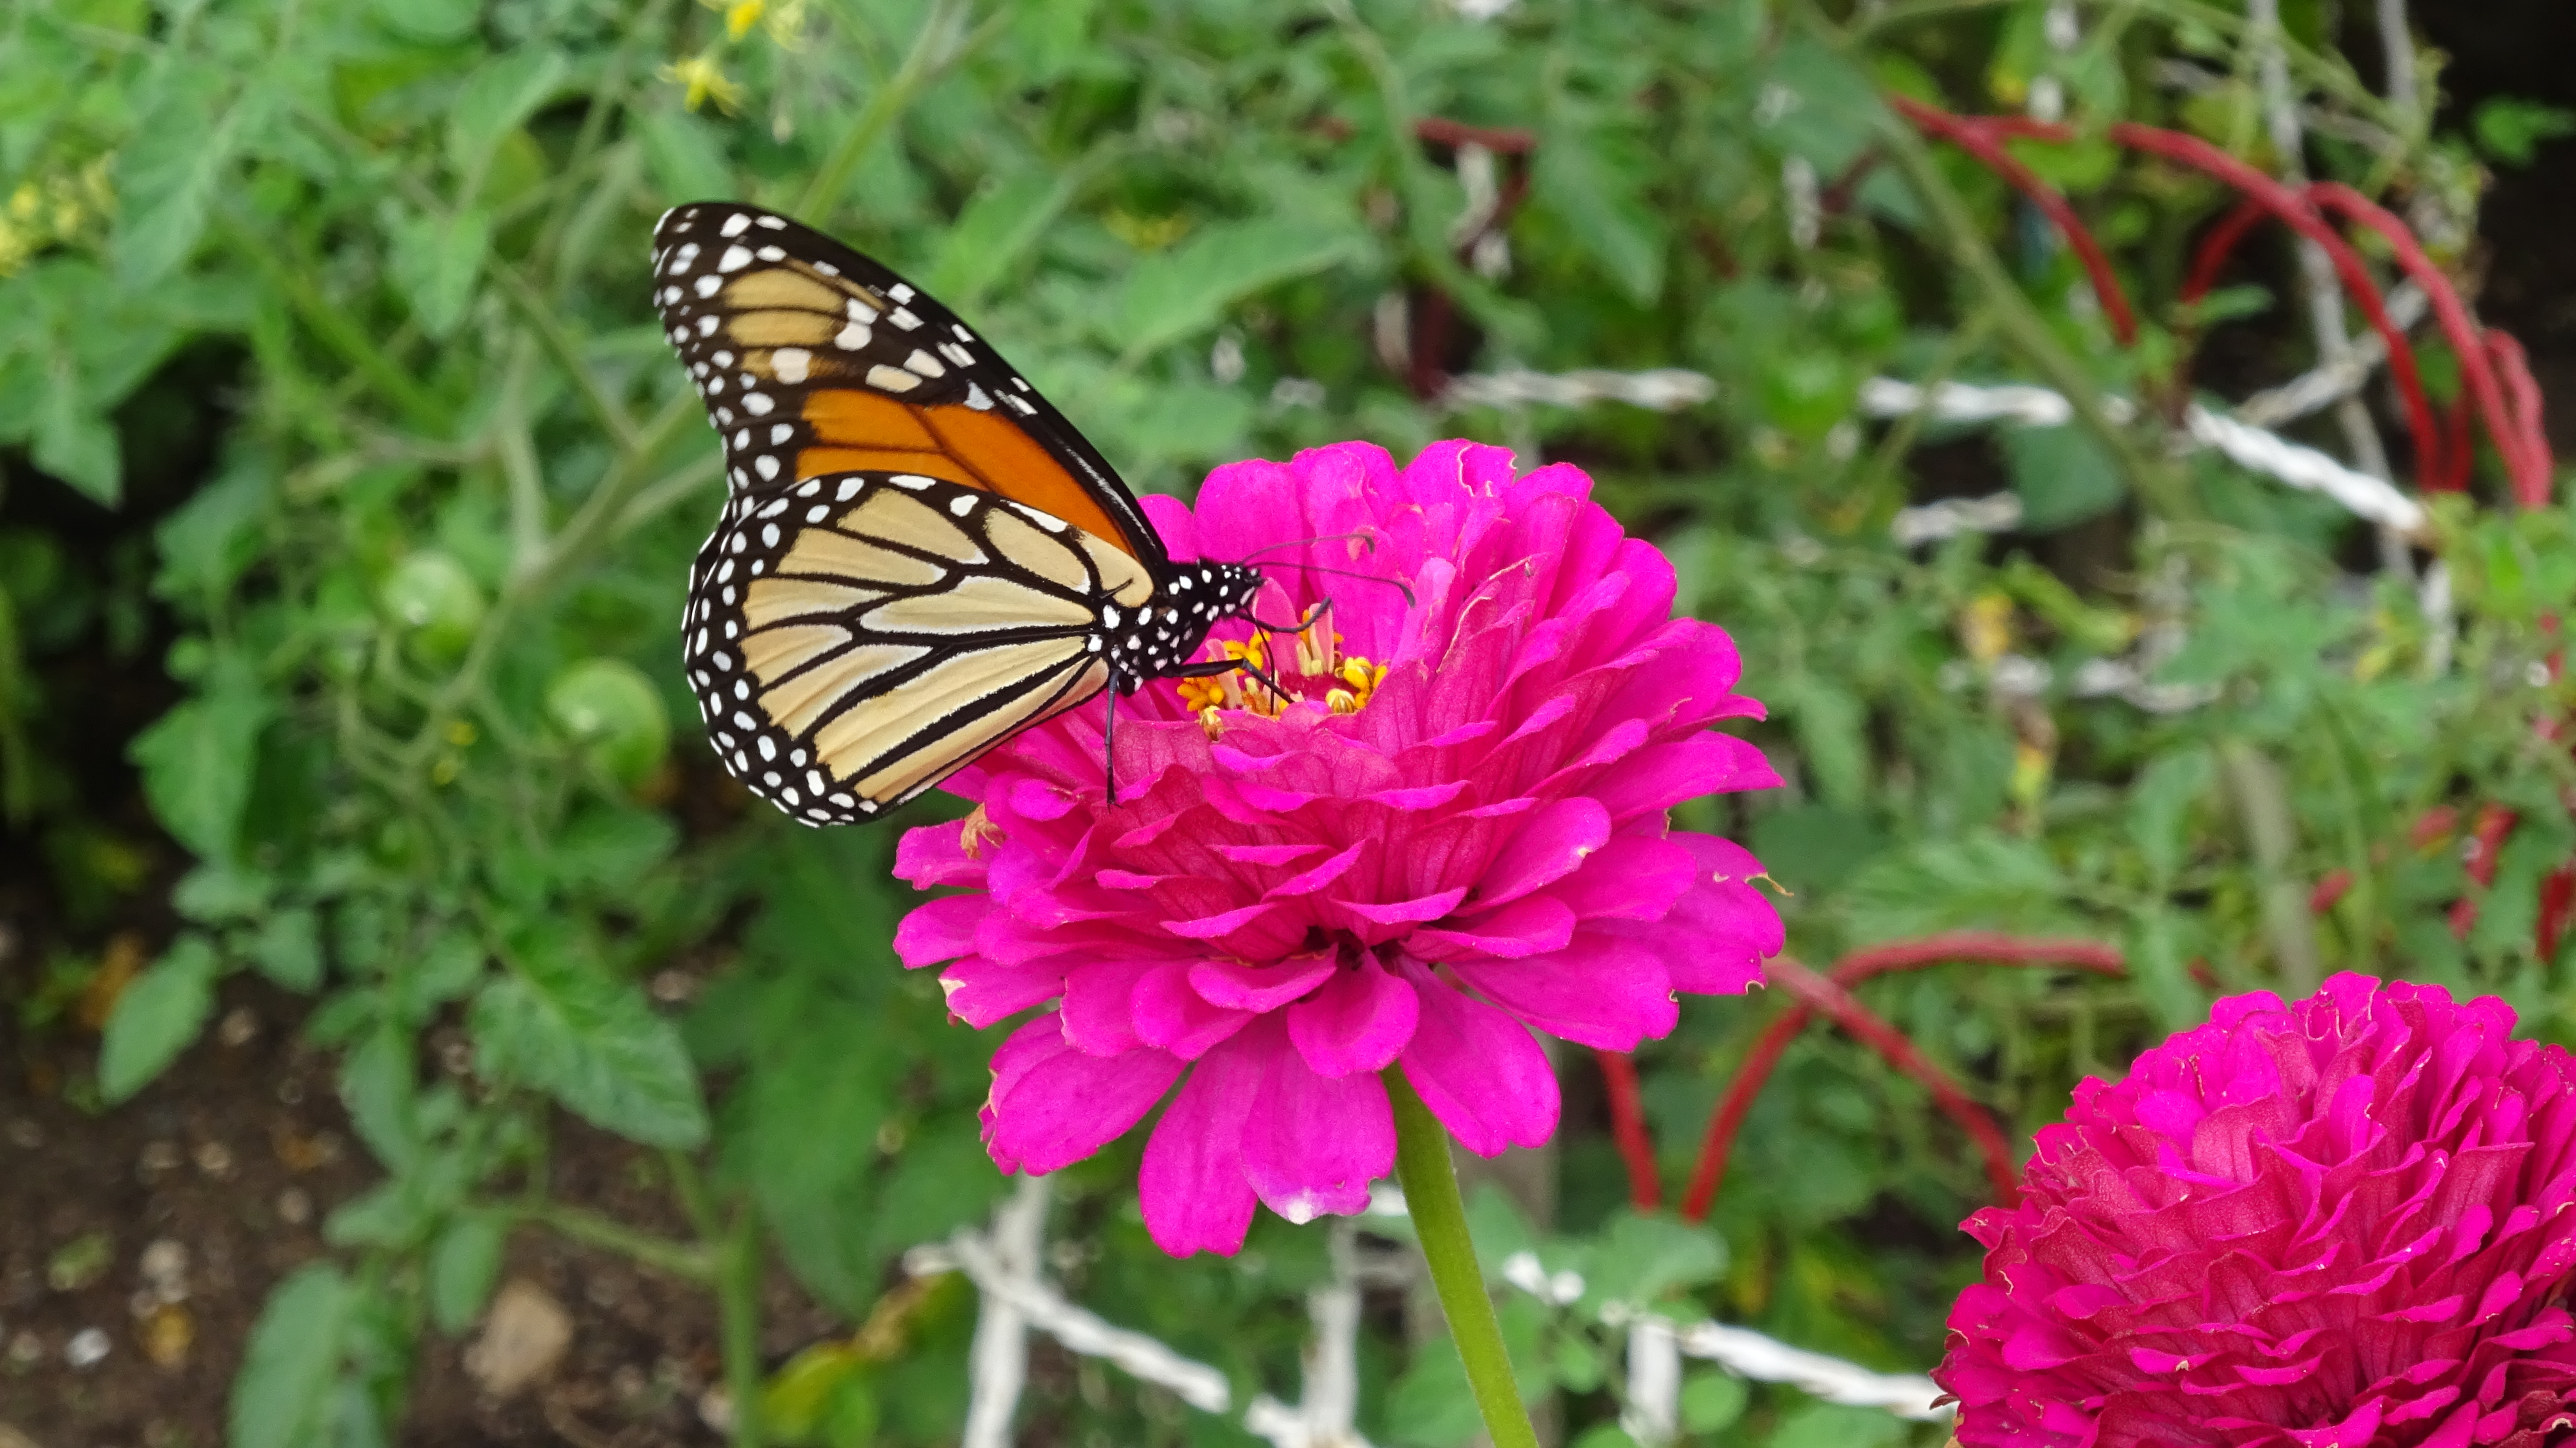
butterfly, monarch butterfly, Cynthia subgenus, insect, moths and butterflies, brush footed butterfly, pollinator, flower, invertebrate, plant, viceroy butterfly, nectar, flowering plant, wildflower, pieridae, arthropod, petal, zinnia, wildlife, annual plant, herbaceous plant, queen